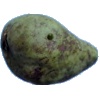
Label: Pear Stone 1